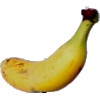
Label: banana_lady_finger